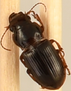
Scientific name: Cratacanthus dubius
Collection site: North Sterling NEON (STER), plot STER_035